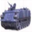
Label: tank